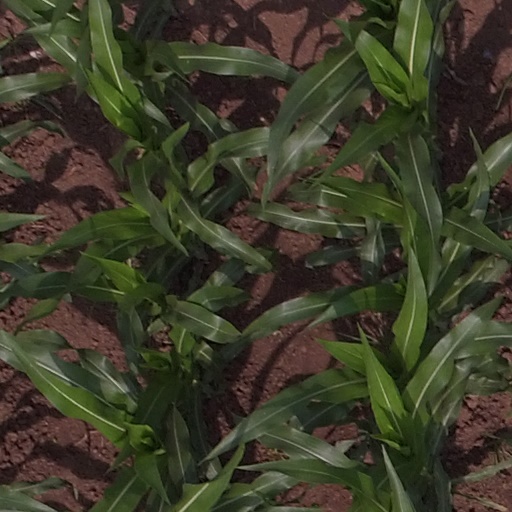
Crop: maize; corn